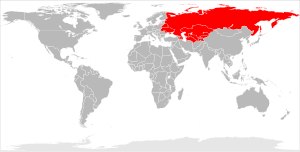
Russisk Wikipedia
Lande, hvor den russisk Wikipedia er den mest populære version af Wikipedia er vist i rødt (CIS).[2]
Russisk Wikipedia er den russisksprogede version af det verdensomspændende encyklopædi-projekt Wikipedia. Den russisksprogede Wikipedias portal blev laceret 11. maj 2001 som russian.wikipedia.com.